Route setter

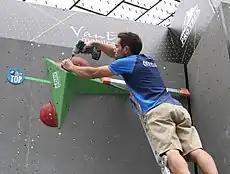
A route setter at the Bouldering World Cup 2015

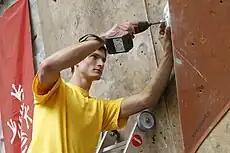
Former German boulderer Stefan Danker as a route setter

A route setter is a person who designs artificial rock climbing wall routes, or problems. Also known as "setters", these professionals combine technical craft with an artistic representation of real rock climbing moves. They do this with modular resin, polyurethane, polyester, fiberglass, or wood holds or "grips" that mimic real rock features. Route setters create new challenges for indoor climbing walls, and also for competition climbing routes.